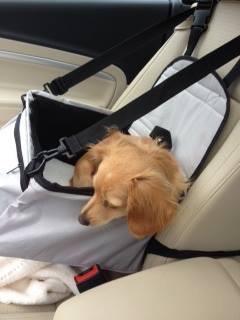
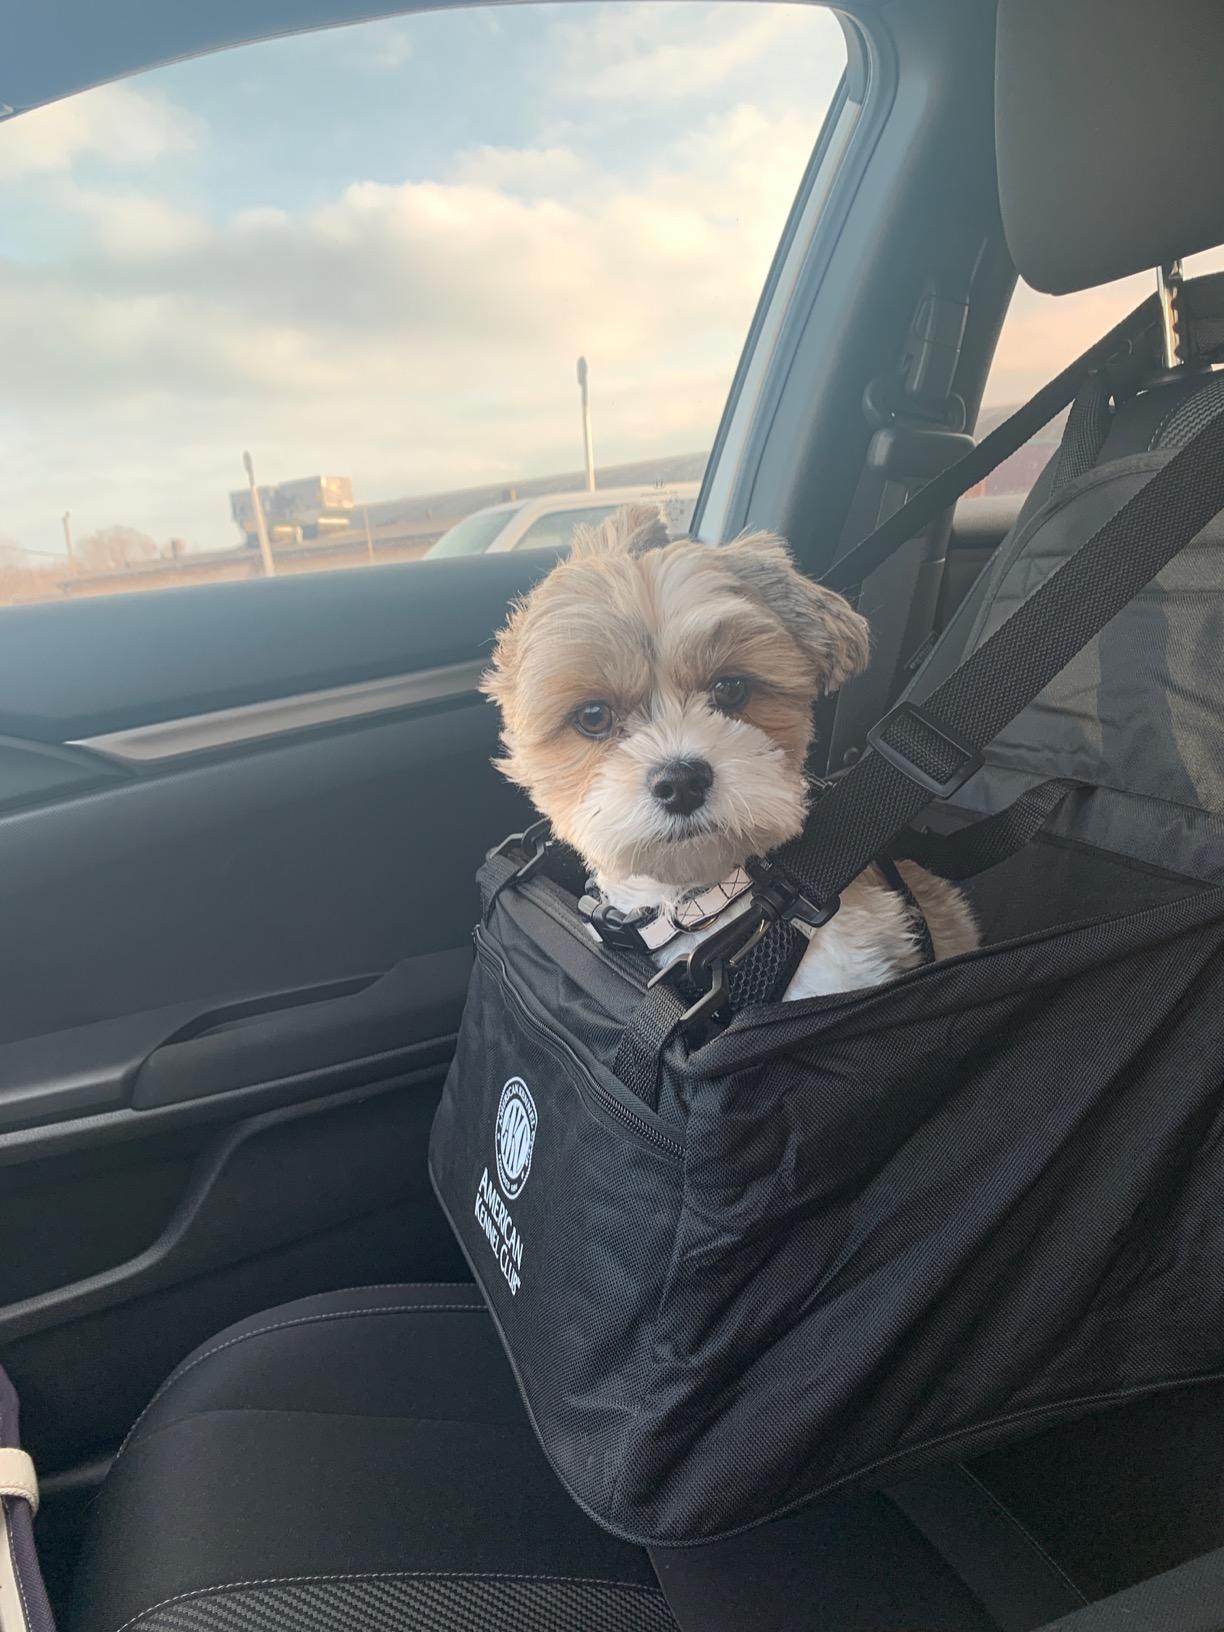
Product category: items_kennel
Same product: no